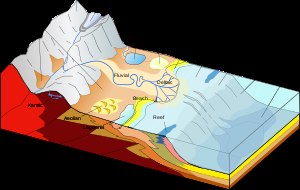
Geologi / Processer / Ydre processer / Transport og aflejring
Forskellige aflejringsmiljøer.
Geologi er en geovidenskab, der som emne har den faste jordklode med dens bjergarter og jordarter og disses sammensætning, dannelse og omdannelse gennem tiden. Geologi beskæftiger sig med jordklodens materialer, med de processer som danner materialerne og med de lange tidsrum, gennem hvilke processerne virker. Indenfor geologien studeres også solsystemets klippeplaneter og måner, fx Mars og Månen. Den geologiske videnskab overlapper de andre geovidenskaber, fx hydrologi, geofysik og meteorologi, samt biologi, gennem underdisciplinen palæontologi, studiet af fortidens dyr og planter.